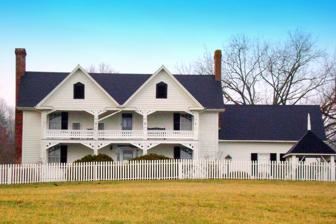
Building: Claymont Hill
Country: United States of America
Year built: 1870
Historic house in North Carolina, United States United States historic place Claymont Hill U.S. National Register of Historic Places Claymont Hill, March 2009 Show map of North Carolina Show map of the United States Location W side of SR 2303 along Ronda-Clingman Rd. near Ronda, North Carolina Coordinates 36°12′39″N 80°55′40″W / 36.21083°N 80.92778°W / 36.21083; -80.92778 Area 179.3 acres (72.6 ha) Built 1870 ( 1870 ) Architectural style Gothic Revival NRHP reference No. 85002369 Added to NRHP September 12, 1985 Claymont Hill , also known as the Albert L. Hendrix House, is a historic home located near Ronda , Wilkes County, North Carolina . It was built in 1870, and is a large two-story, ell-shaped I-house with multiple gables and with two-story porches on three elevations. At its core is a much earlier log structure. It has Gothic Revival style design elements in the gables and sawnwork trim.  Also on the property is a contributing former detached kitchen. It was listed on the National Register of Historic Places in 1985. References